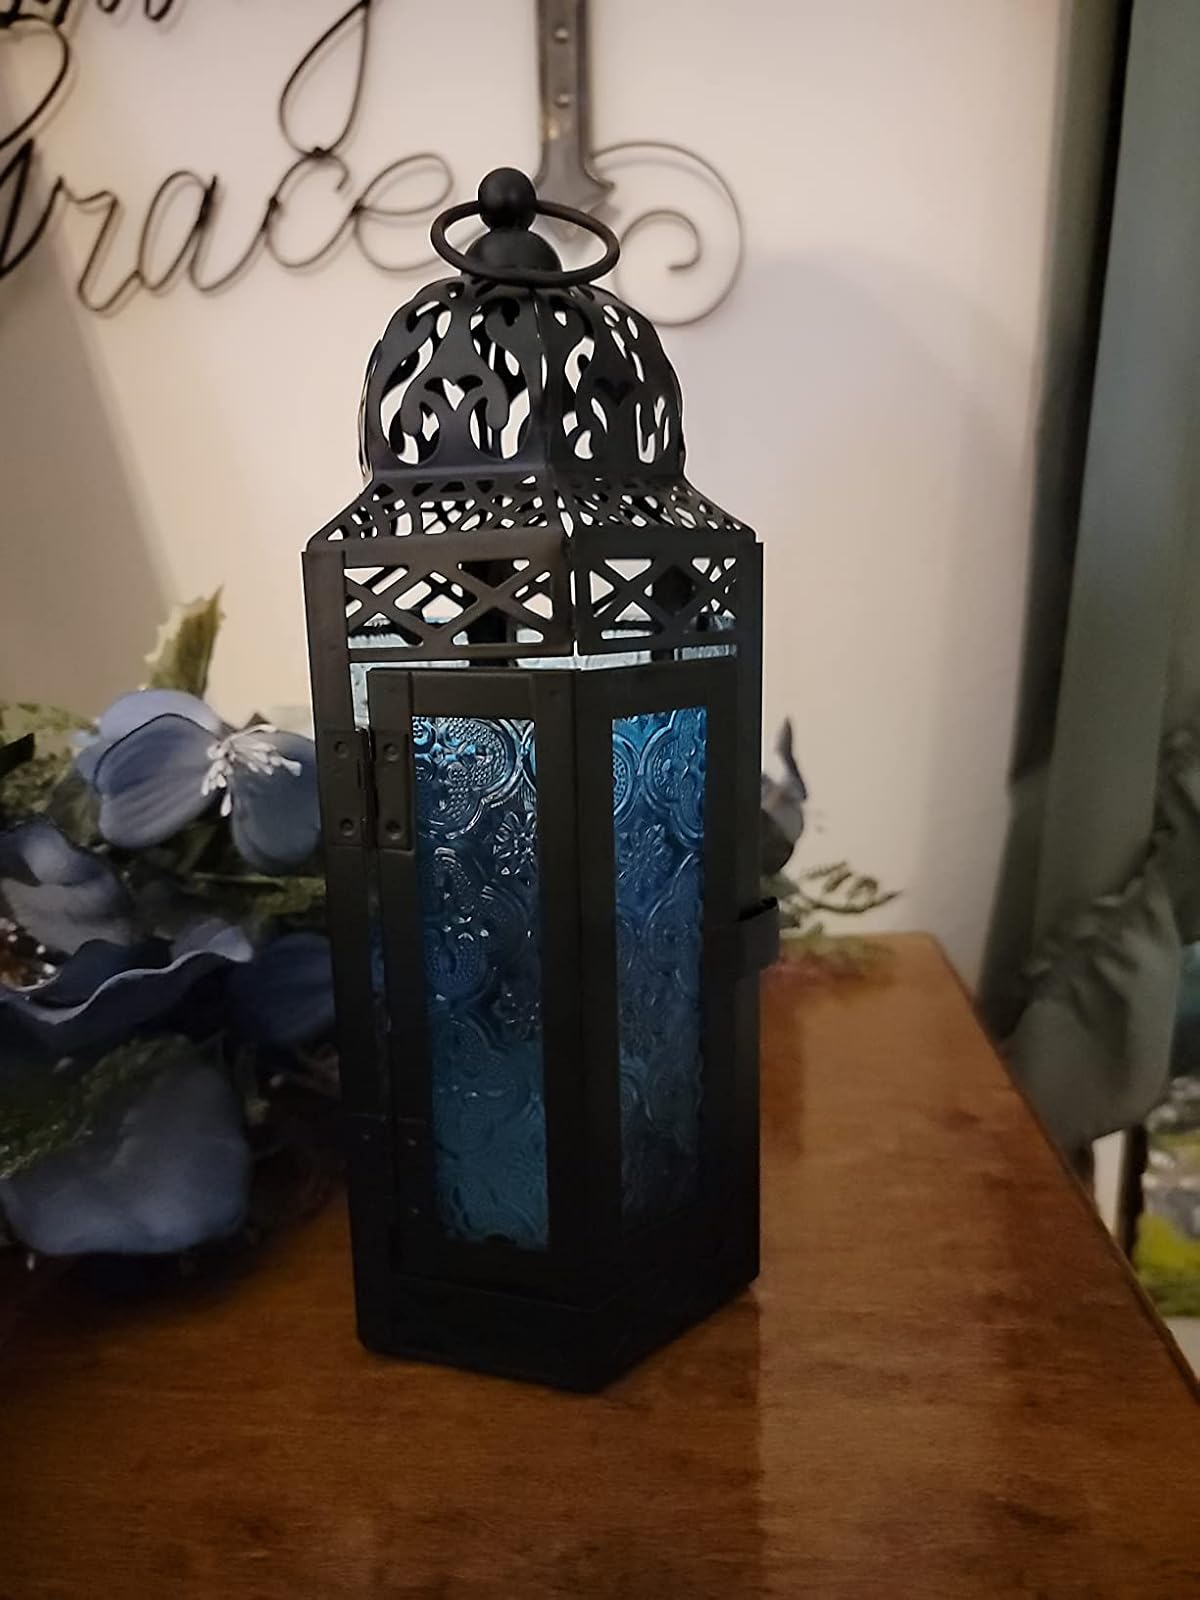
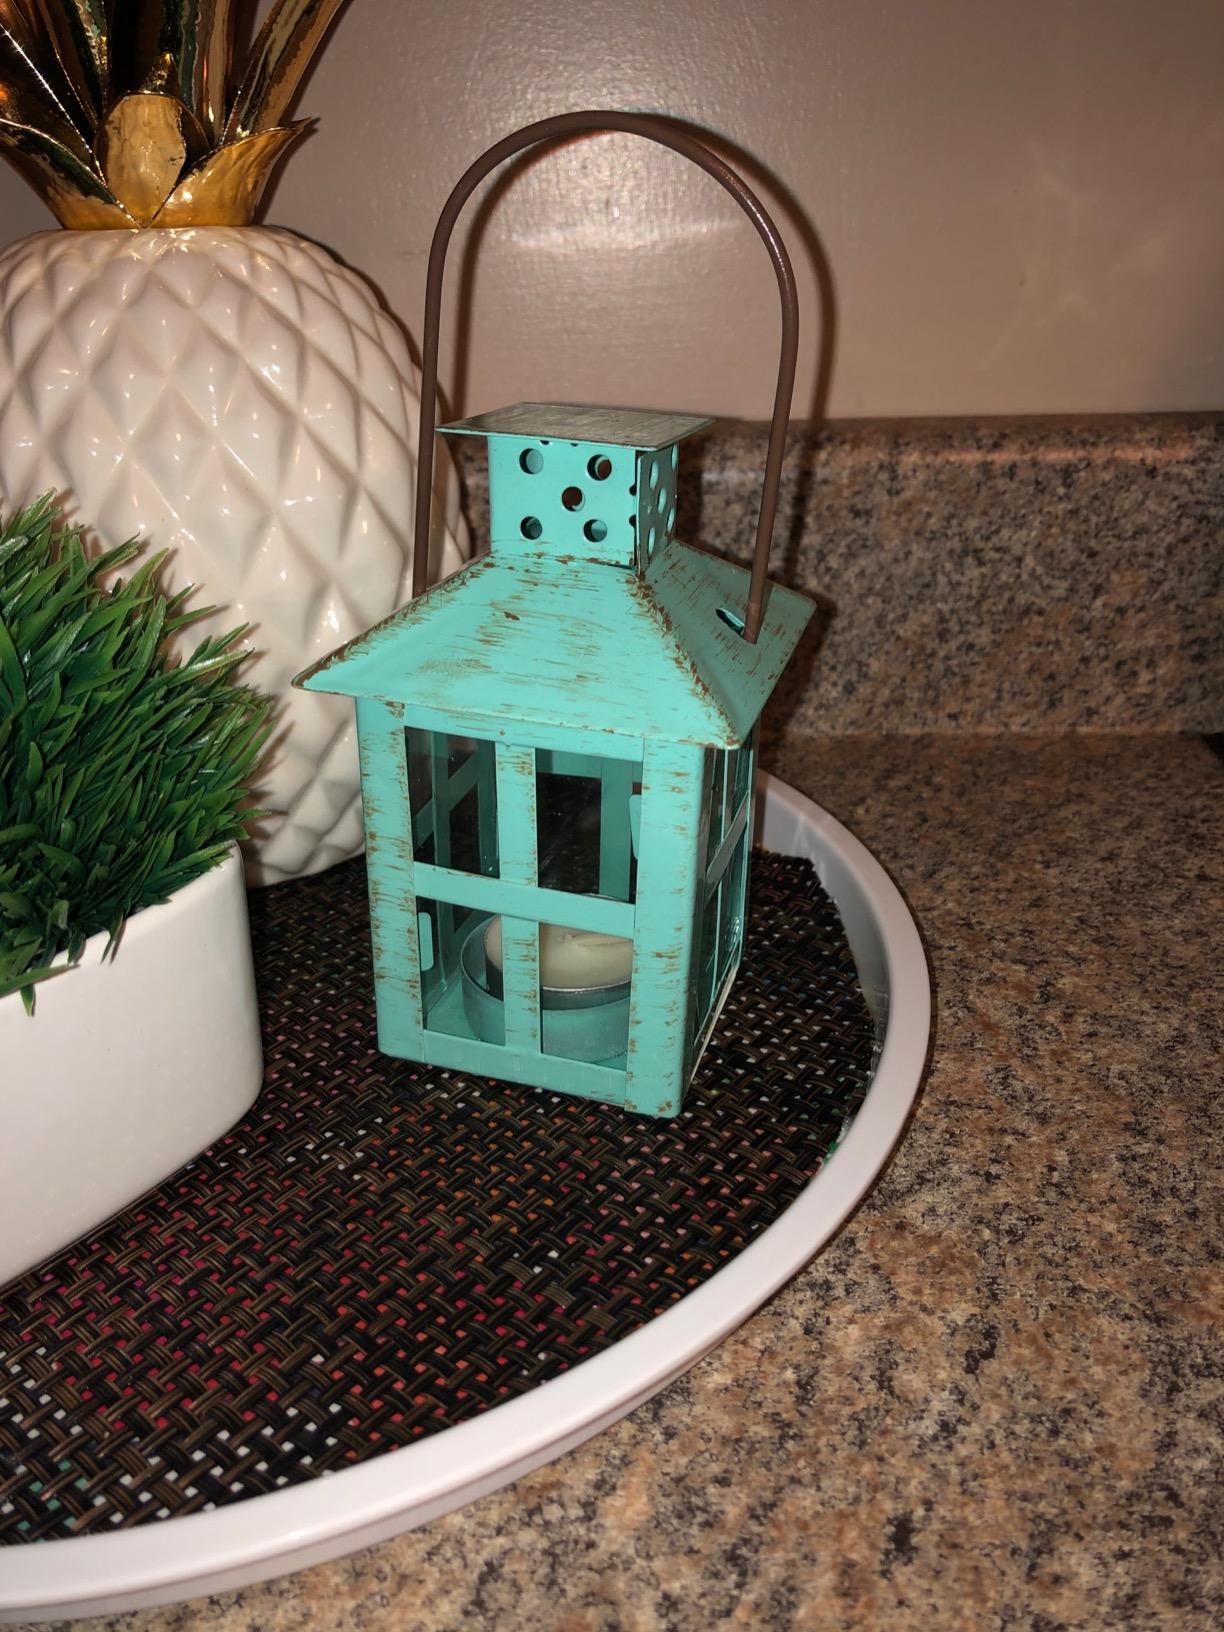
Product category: lantern
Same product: no